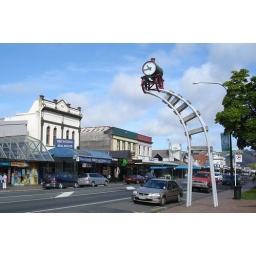
Unusual street clock in Taumaranui - 27 March 2010